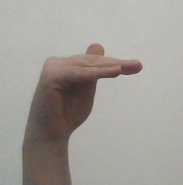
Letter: khaa